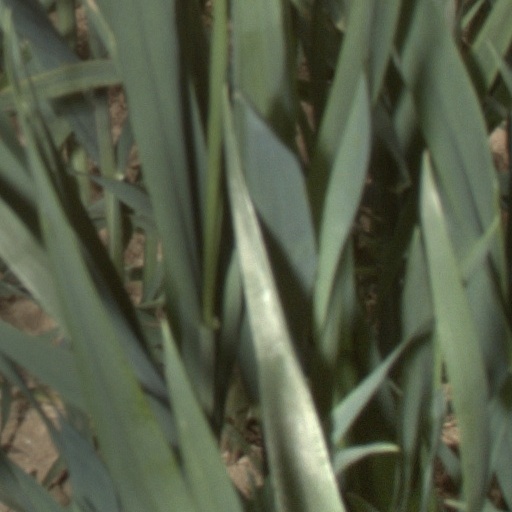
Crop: wheat